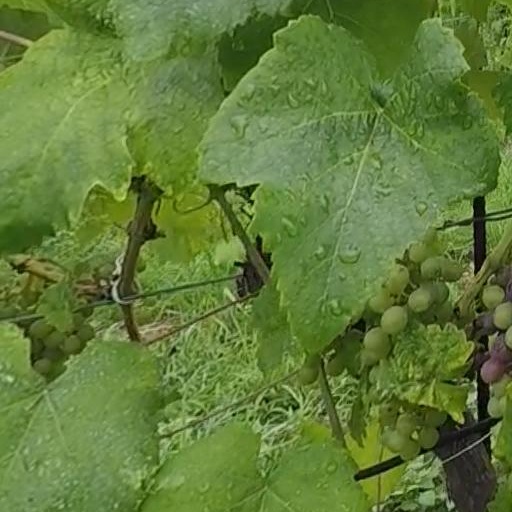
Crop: grape